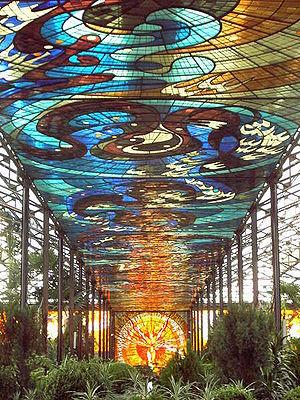
Le Cosmovitral est un jardin botanique de 3 500 m² qui se trouve à Toluca, capitale de l'État de Mexico. L'édifice qui abrite le jardin botanique est une impressionnante structure Art nouveau en acier forgé et de cristal du début du XXᵉ siècle, qui à partir du Porfiriat accueillit un temps le marché de la ville dit du 16 septembre.